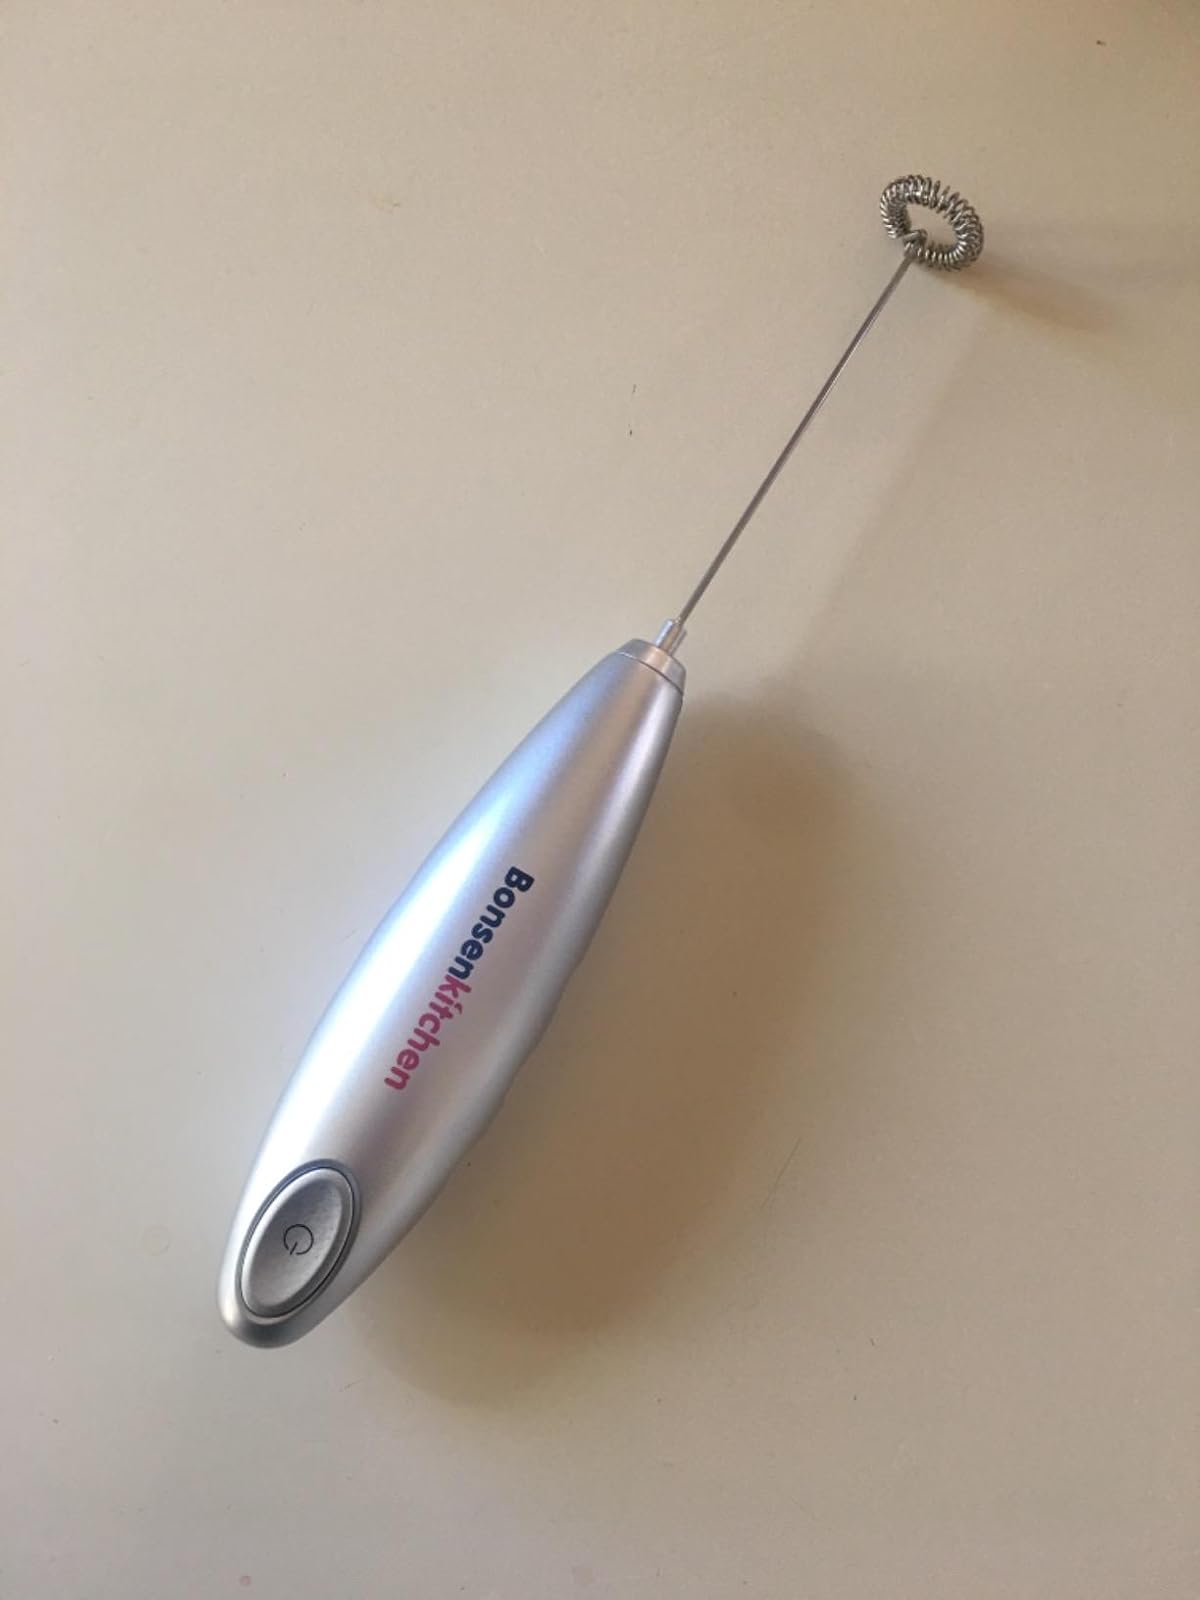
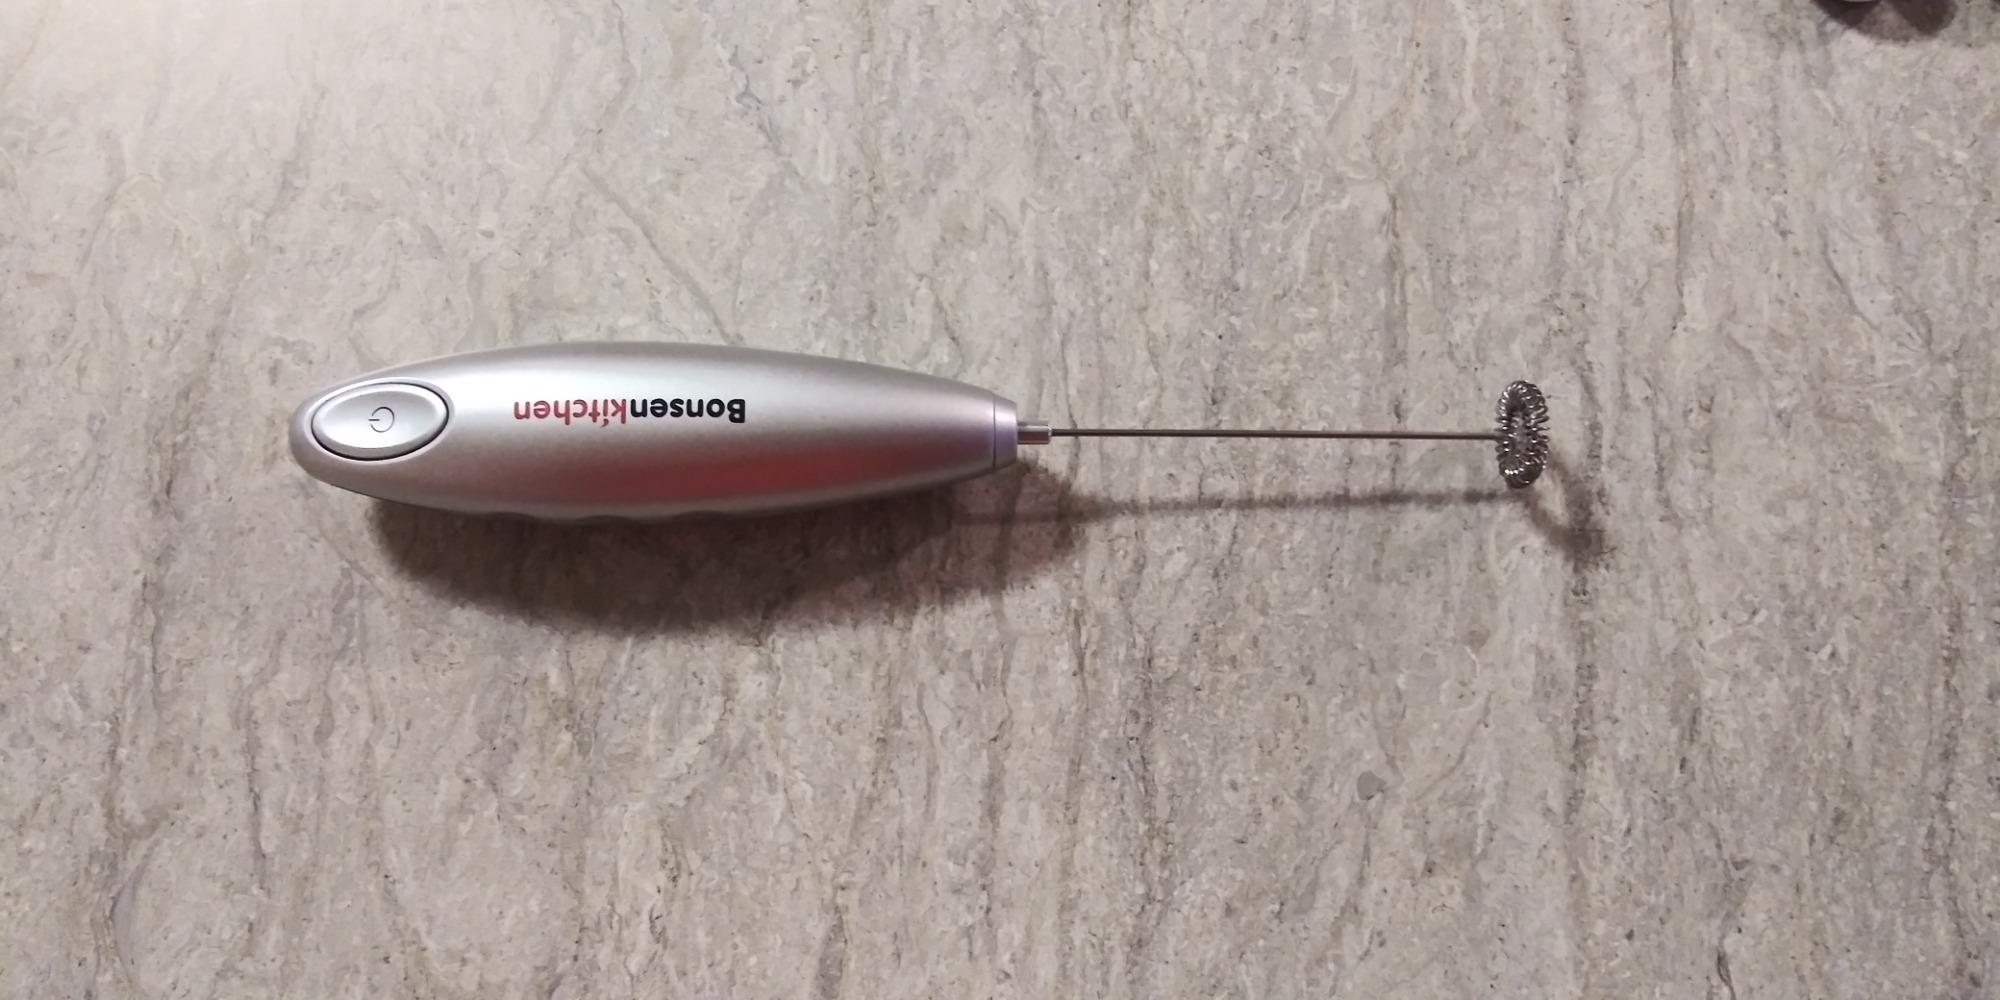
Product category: items_mixer
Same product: yes